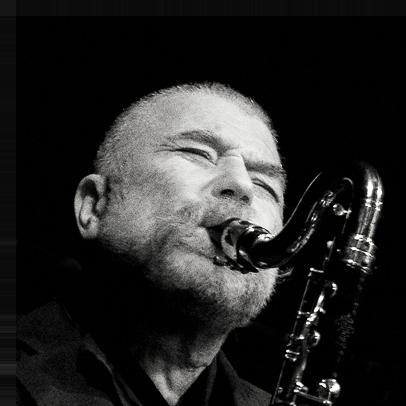
Age: 64